Plantar fibromatosis

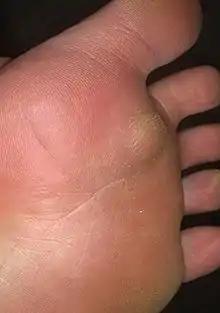
A plantar fibroma right below the 2nd toe.

The typical appearance of plantar fibromatosis on magnetic resonance imaging (MRI) is a poorly defined, infiltrative mass in the aponeurosis next to the plantar muscles.